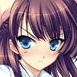
Portrait style: Anime Portrait